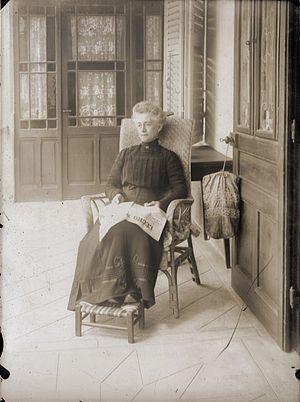
Digitalisation d'une plaque photographique. Plaque achetée sur un vide grenier en France. La photographie représente une femme assis tenant un journal sur ses genoux(titre du journal
L'Écho de Paris est un quotidien français créé sous la Troisième République, publié entre 1884 et 1944, avec une orientation plutôt conservatrice et patriotique. Il a eu comme propriétaire le richissime Edmond Blanc.